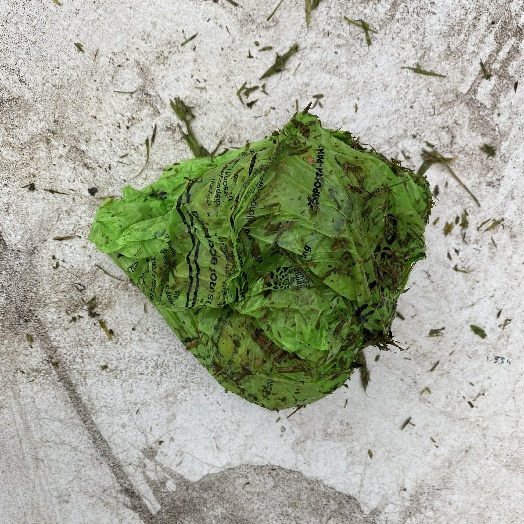
Label: generalcompost